Rosicrucianism

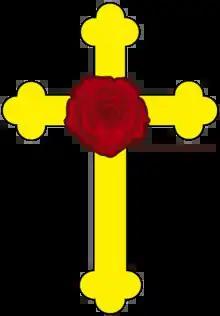
Rose Cross

Rosicrucianism is a spiritual and cultural movement that arose in early modern Europe in the early 17th century after the publication of several texts announcing to the world a new esoteric order. Rosicrucianism is symbolized by the Rose Cross or Rosy Cross. There have been several Rosicrucian (or Rosicrucian-inspired) organizations since the initial movement was founded, including the Order of the Golden and Rosy Cross (1750s–1790s), the Societas Rosicruciana in Anglia (1865–present), and the Hermetic Order of the Golden Dawn (1887–1903).